Francis Herring

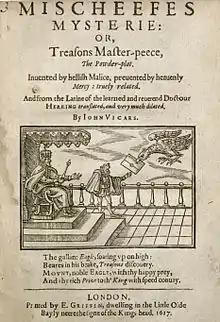
"Mischeefes Mysterie" by Francis Herring, translated by John Vicars, 1617

He translated from the Latin of Johann Oberndoerffer, "The Anatomyes of the True Physition and Counterfeit Mounte-banke: wherein both of them are graphically described, and set out in their Right and Orient Colours", London, 1602; adding, as appendix, "A short Discourse, or Discouery of certaine Stratagems, whereby our London-Empericks haue bene obserued strongly to oppugne, and oft times to expugne their Poore Patients Purses". Herring's other writings were: